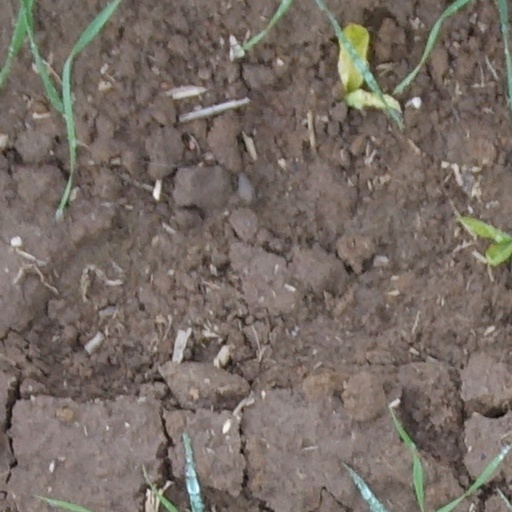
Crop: wheat